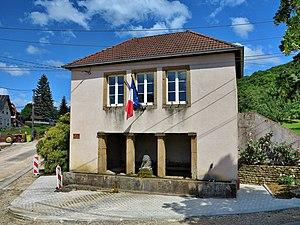
La mairie-lavoir
Trouvans est une commune française située dans le département du Doubs en région Bourgogne-Franche-Comté.